Maynard, Massachusetts

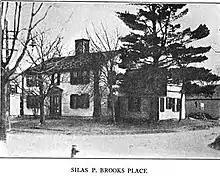
1921 postcard of the Silas Brooks place, home of Revolutionary War minuteman Luke Brooks. It still stands as of May 2022 at 88–90 Summer Street.

Maynard, located on the Assabet River, was first settled as a farming community by Puritan colonists in the 1600s who acquired the land comprising modern-day Maynard from local Native American tribe members who referred to the area as Pompositicut or Assabet. In 1651 Tantamous ("Old Jethro") transferred land in what is now Maynard to Herman Garrett by defaulting on a mortgaged mare and colt, and in 1684 Tantamous' son Peter Jethro, a praying Indian, and Jehojakim and ten others transferred further land in the area to the settlers. In 1676 during King Philip's War, Native Americans gathered on Pompasitticut Hill (later known as Summer Hill) to plan an attack on Sudbury. There is a story, unconfirmed by any evidence, that pirates briefly stayed at the Thomas Smith farm on Great Road, circa 1720, buried treasure nearby, and departed, never to return.